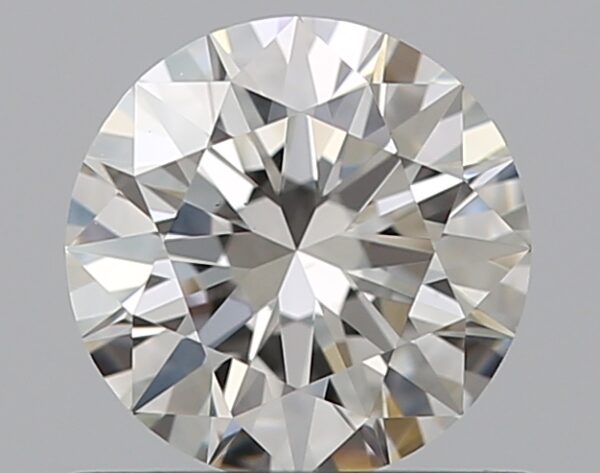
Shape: round
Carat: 0.59
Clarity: VS1
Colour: G
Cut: EX
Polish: EX
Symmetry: EX
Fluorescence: N
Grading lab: GIA
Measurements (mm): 5.4 x 5.43 x 3.32